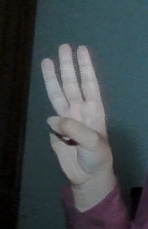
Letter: thaa